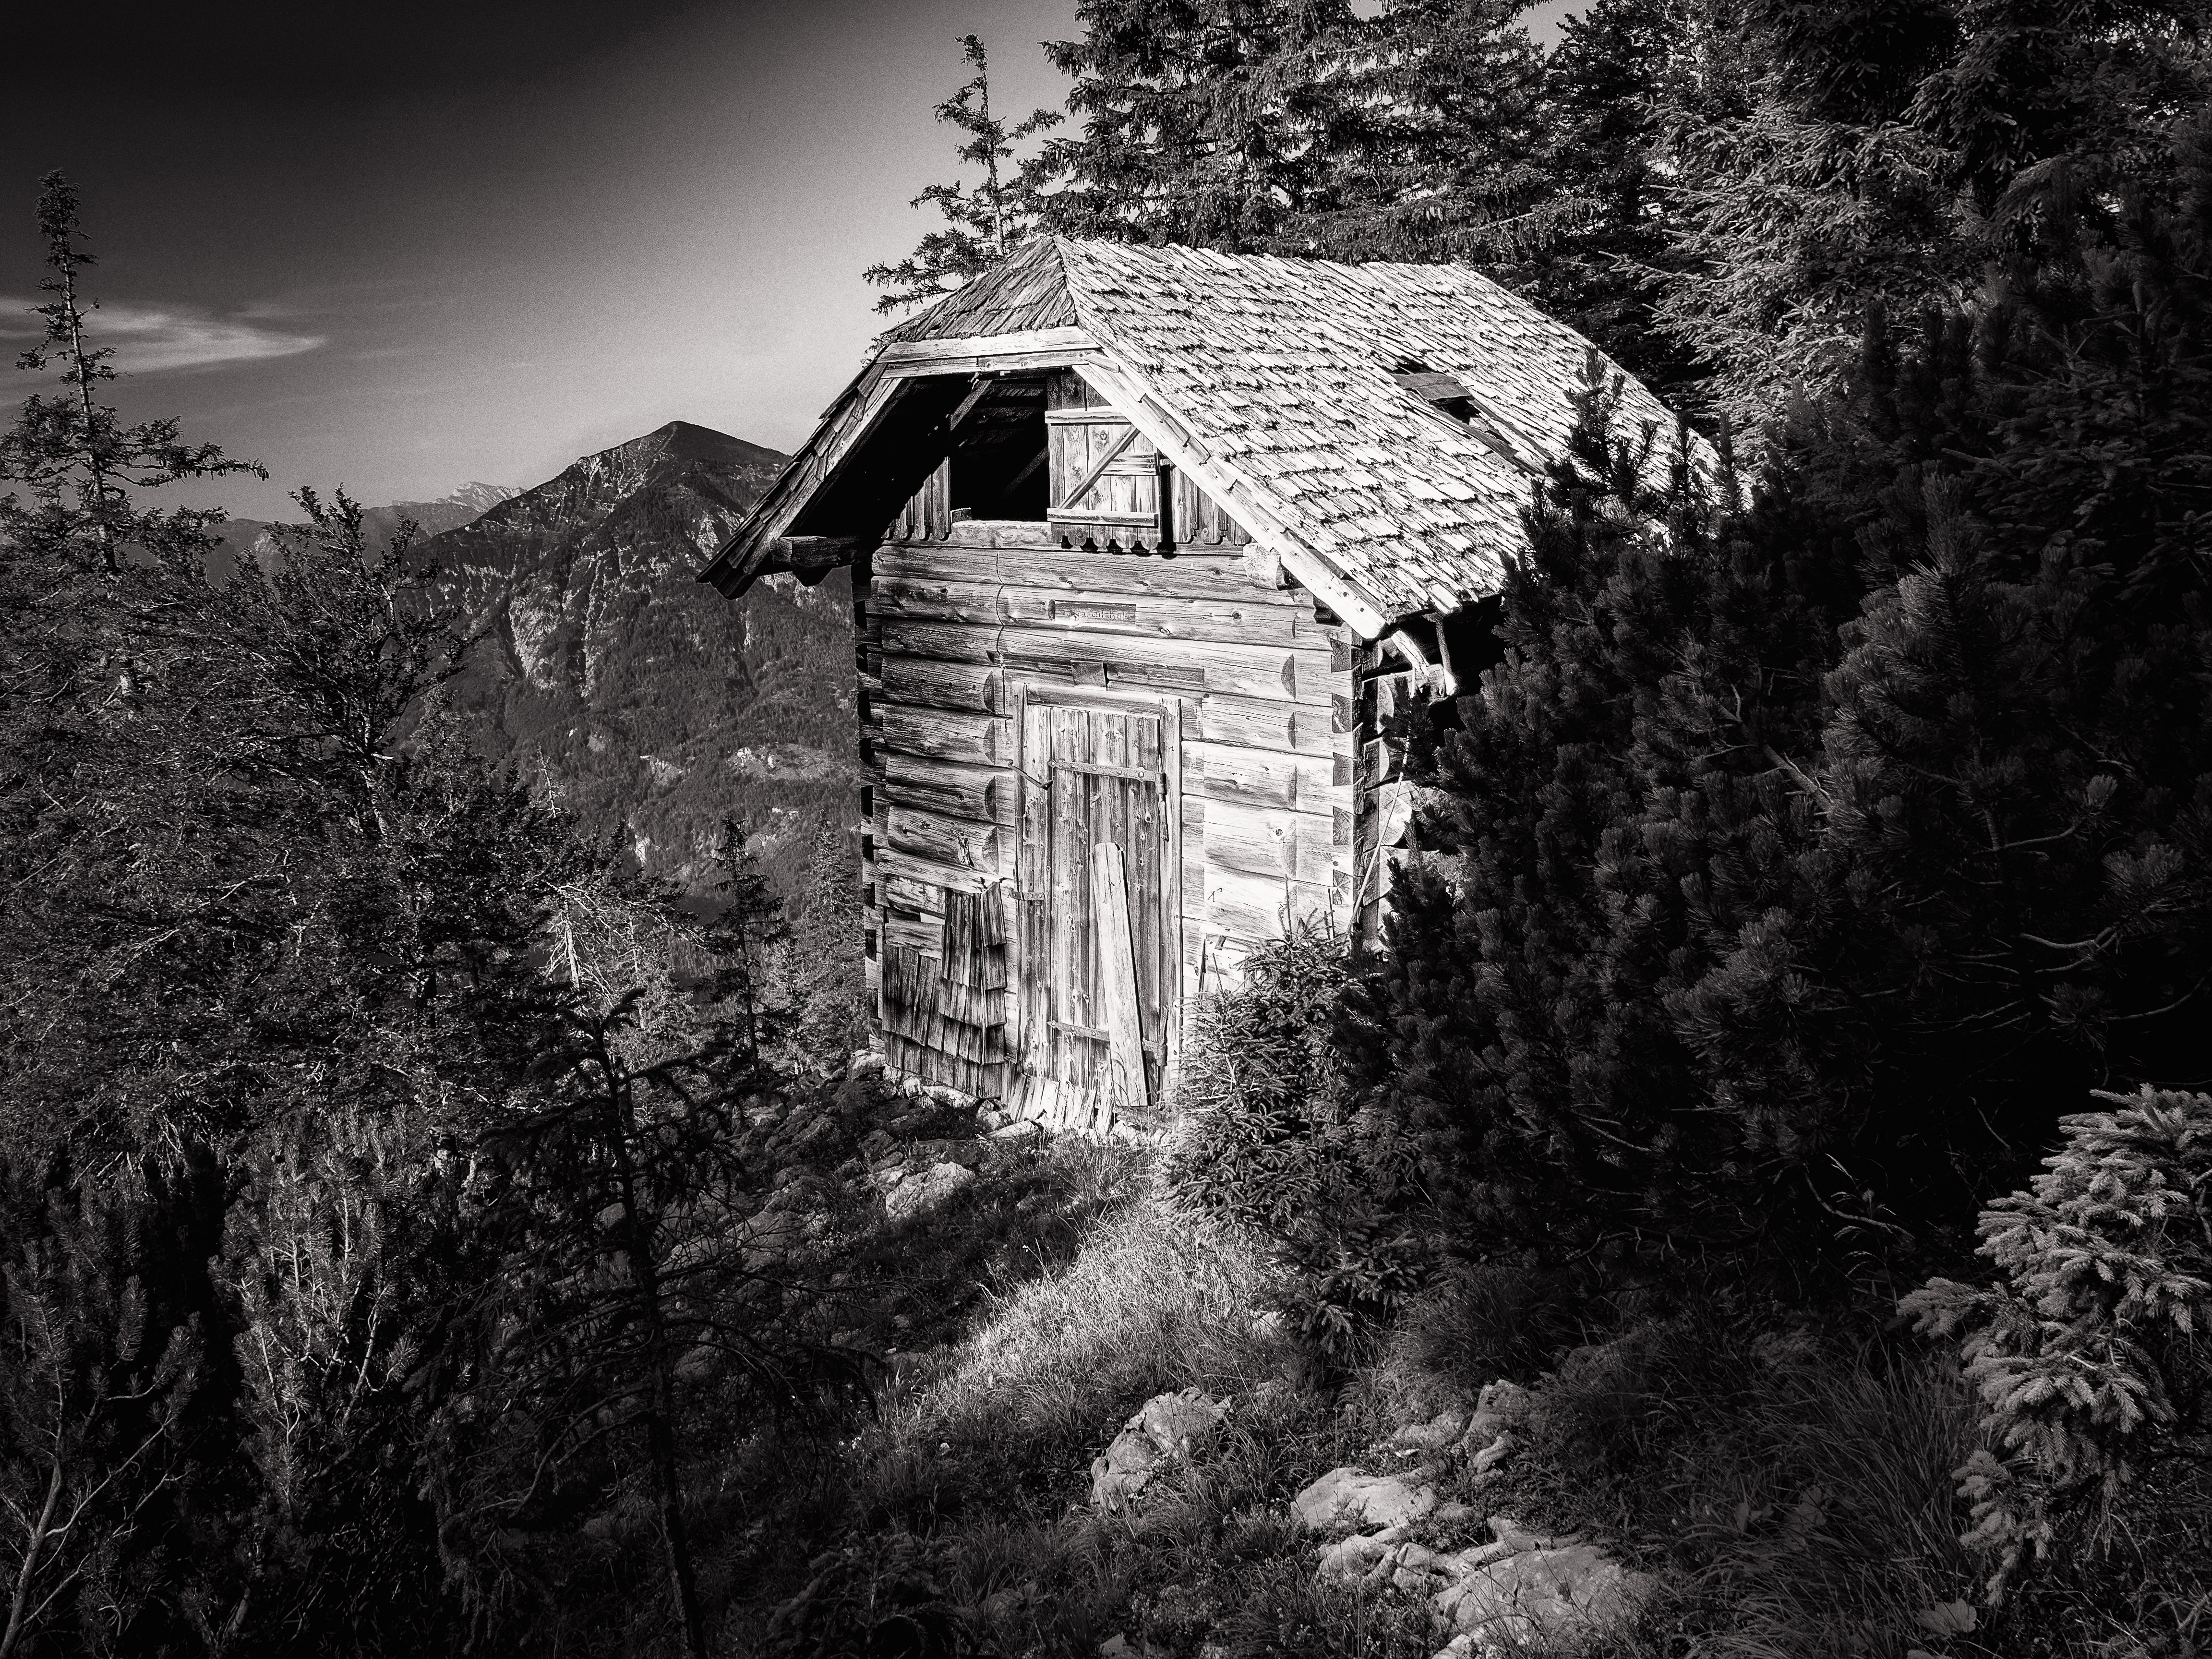
tree, forest, snow, winter, black and white, white, night, house, building, darkness, black, monochrome, season, austria, ruins, at, rural area, ober sterreich, badischl, monochrome photography, woody plant